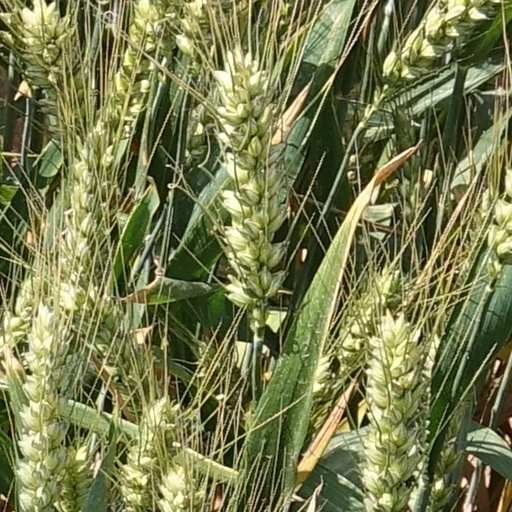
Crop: wheat